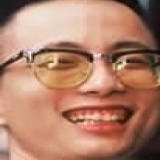
ca sĩ Rhymastic